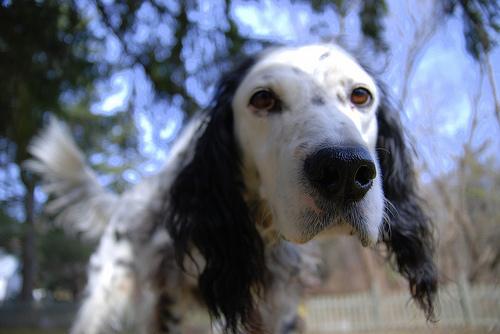
Breed: english setter